Flanders Expo

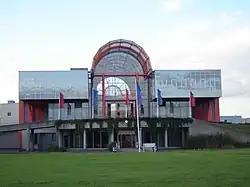
Entrance building (2008)

Flanders Expo is a multi-purpose arena and convention center located in Ghent, Flanders, Belgium. Flanders Expo was founded in 1986 and officially opened in May 1987 with the third edition of Flanders Technology International. It serves as a venue to host a large variety of events including concerts, exhibitions, trade fairs and sports. The first CEO was Marc Mortier from 1986 till 2002.